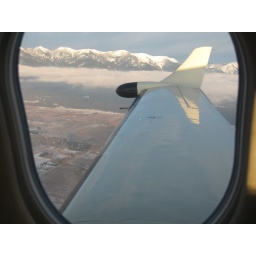
Peering thru the clouds over our home base ALERT 2, the Pilatus P12. Kalispell, MT 2/07